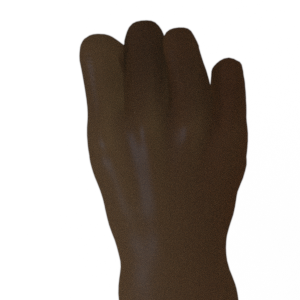
Label: rock